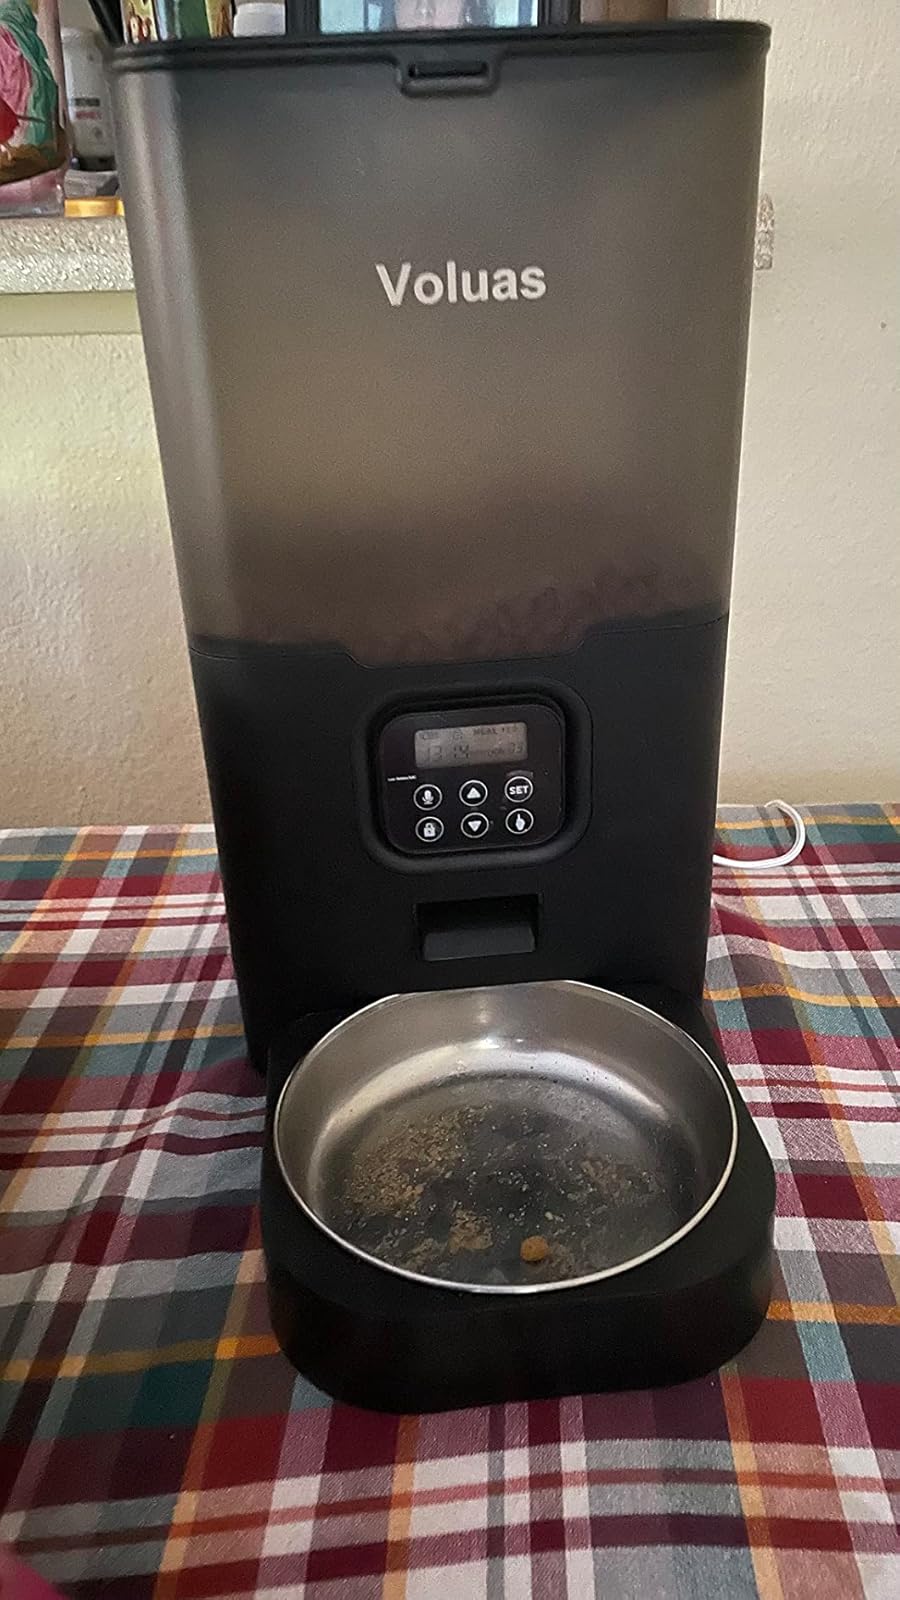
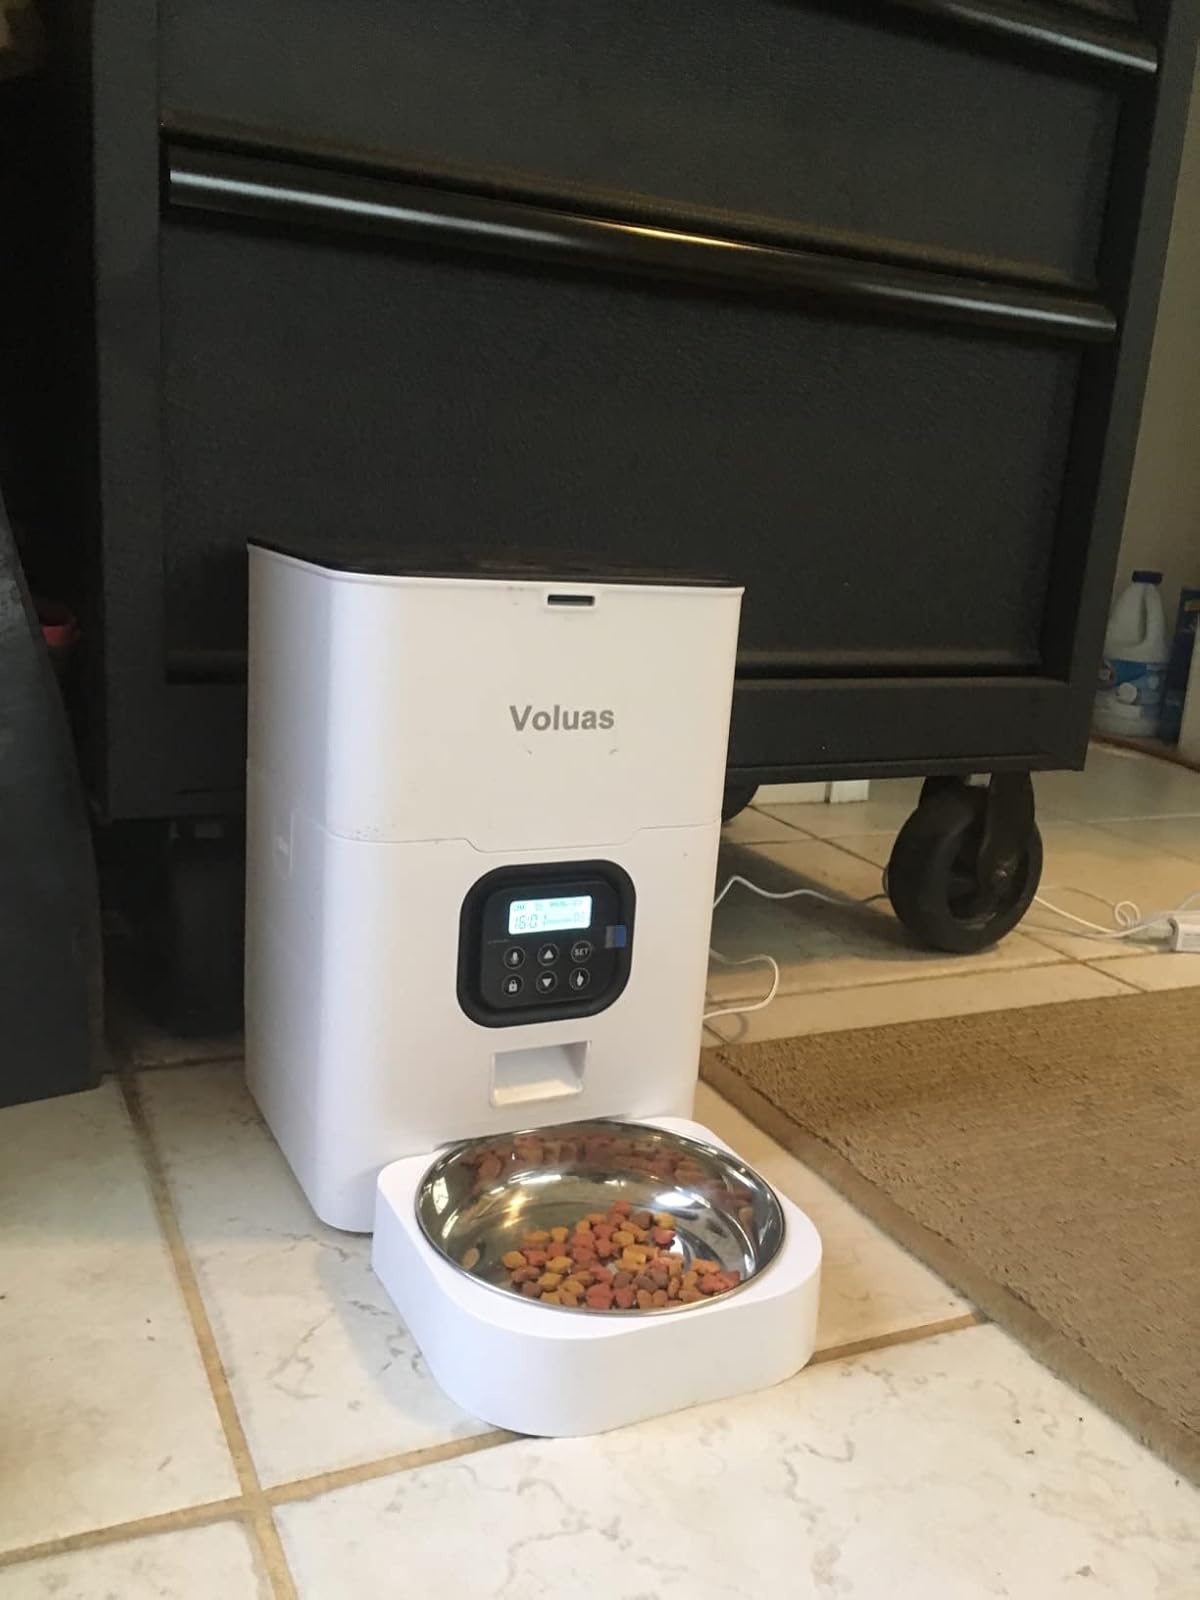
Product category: items_feeder
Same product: no